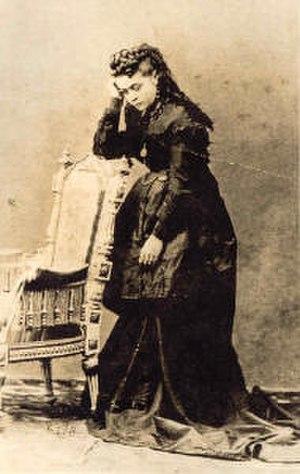
Cette liste de saints concerne les saints, bienheureux, et vénérables reconnus comme tels par l'Église catholique, ayant vécu au XXᵉ siècle. Sur cette période, l'Église a donné comme modèles évangéliques 152 saints et 2 038 bienheureux.
María Dolores Rodríguez Sopeña est une laïque et militante catholique espagnole, fondatrice des sœurs de l'institut catéchiste Dolores Sopeña et de l'Œuvre social et culturel Sopeña, pour le service des plus nécessiteux. Elle est vénérée comme bienheureuse par l'Église catholique.
Cette page dresse la liste des béatifications prononcées par le pape Jean-Paul II.